716

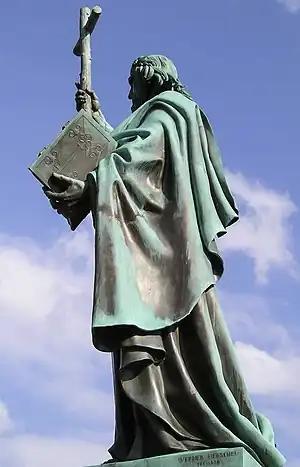
Statue of Boniface (c. 675–754)

Year 716 (DCCXVI) was a leap year starting on Wednesday of the Julian calendar, the 716th year of the Common Era (CE) and Anno Domini (AD) designations, the 716th year of the 1st millennium, the 16th year of the 8th century, and the 7th year of the 710s decade. The denomination 716 for this year has been used since the early medieval period, when the Anno Domini calendar era became the prevalent method in Europe for naming years.